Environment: real
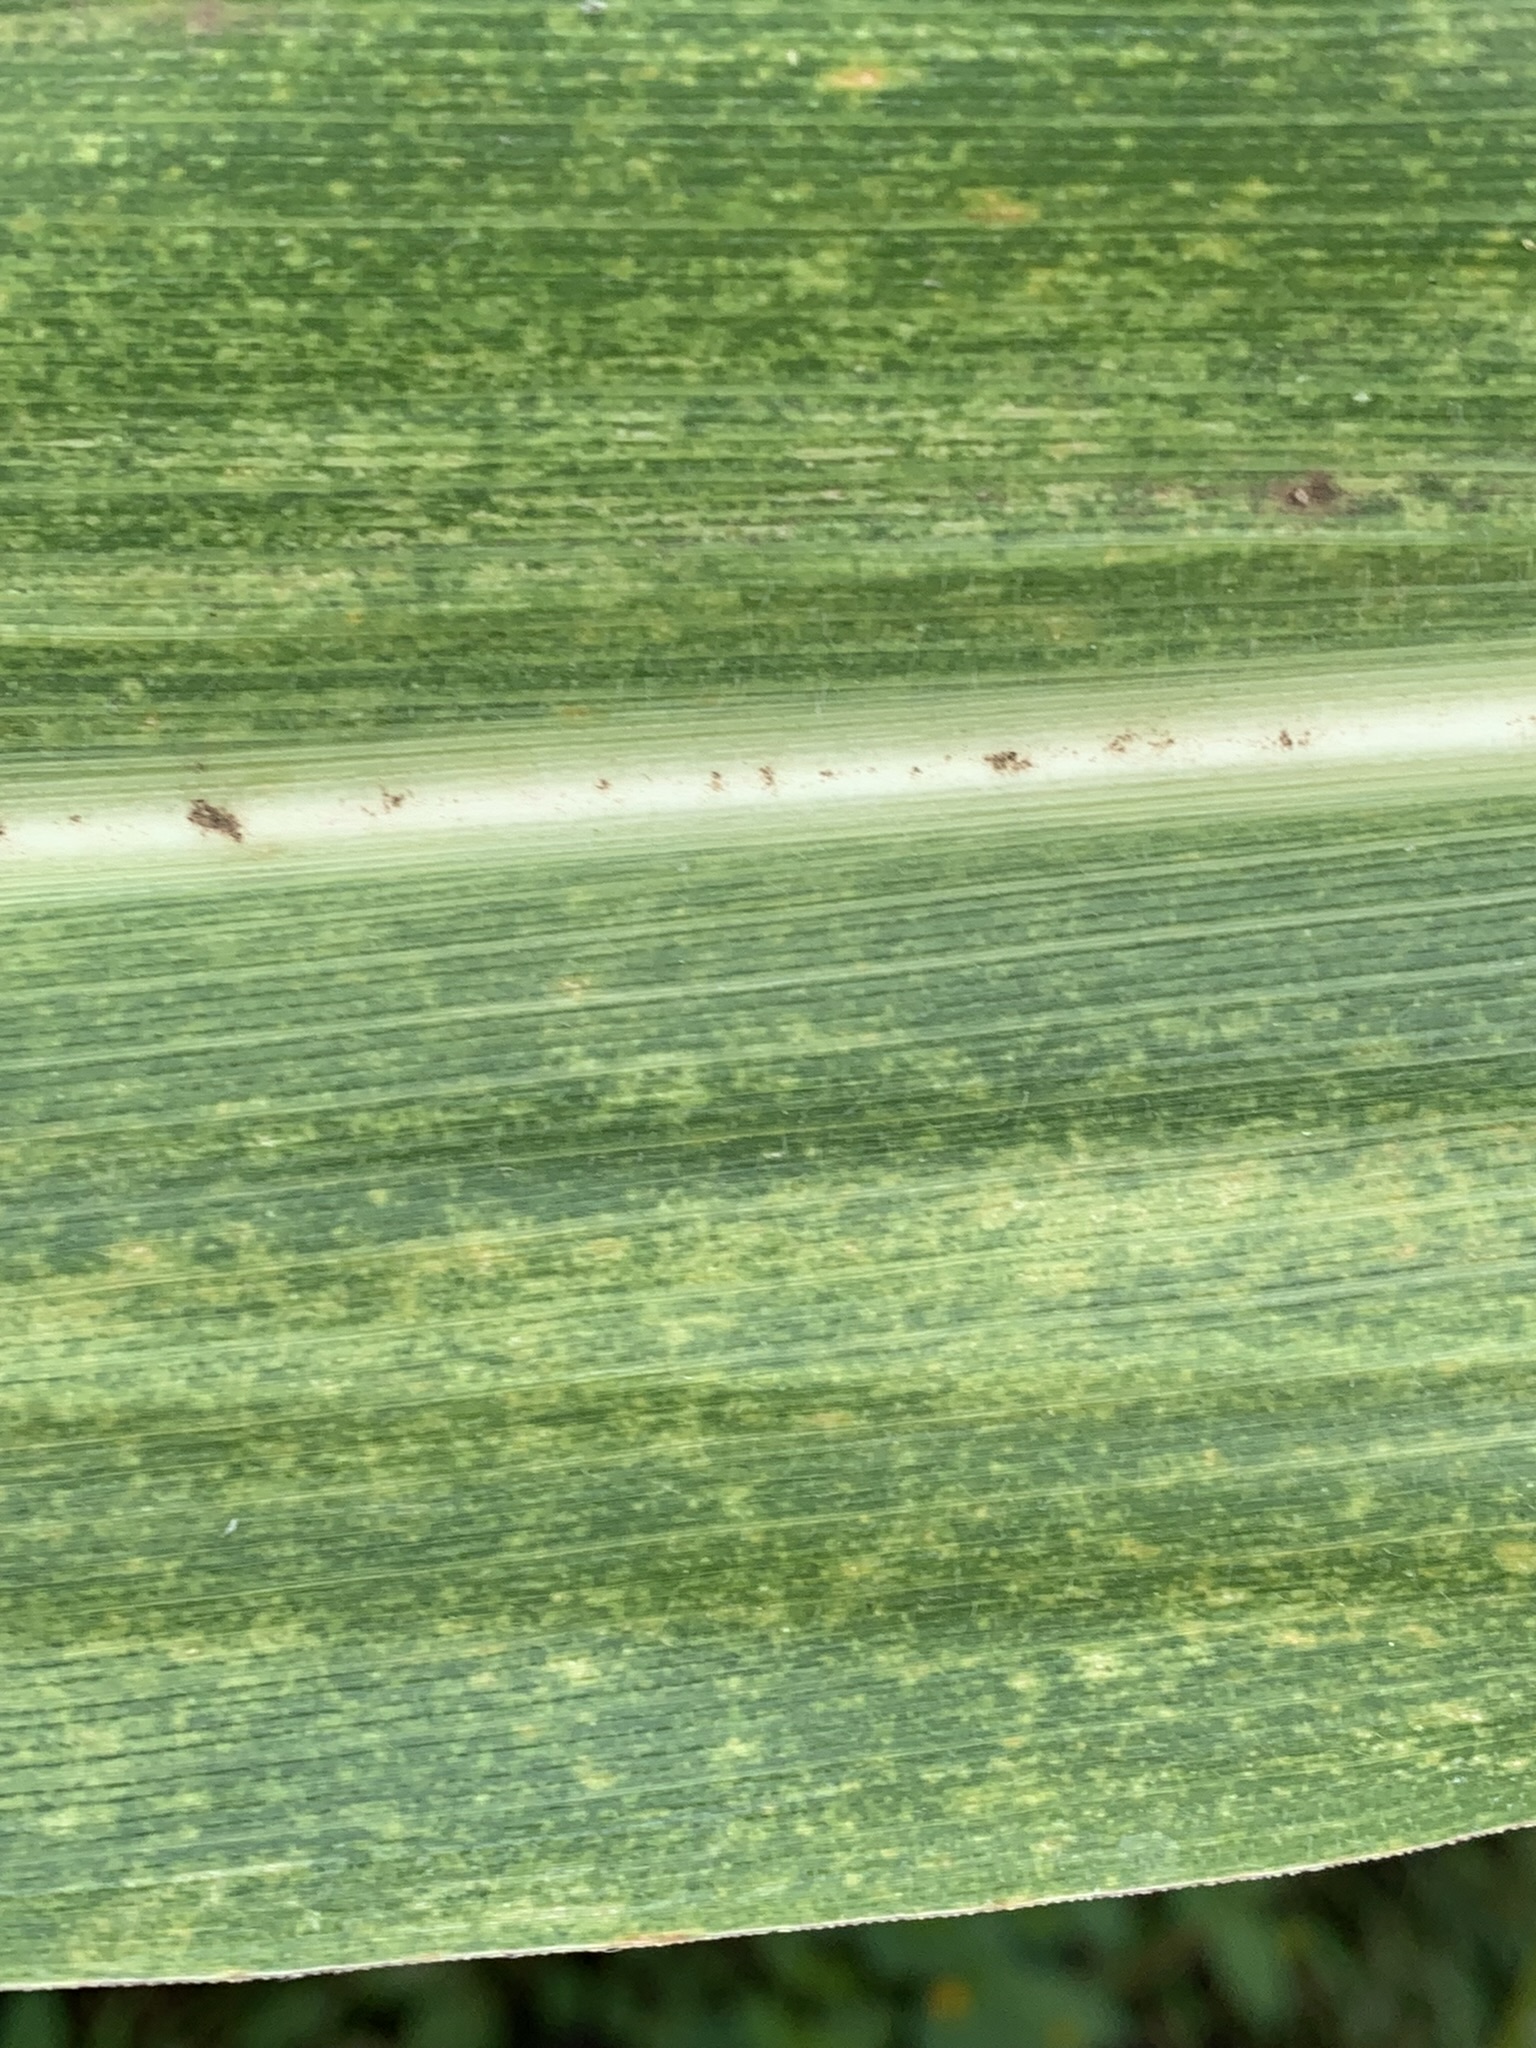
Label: lethal_necrosis